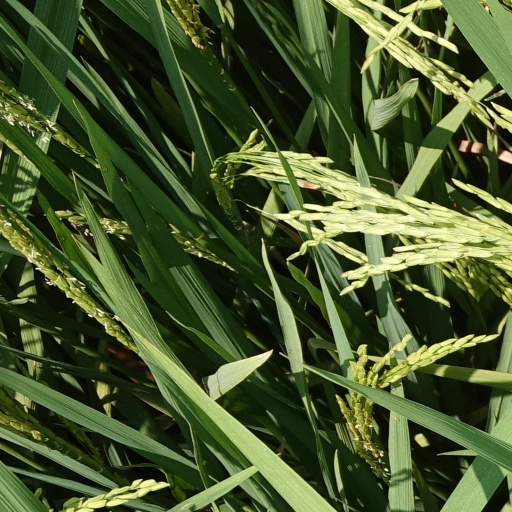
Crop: rice